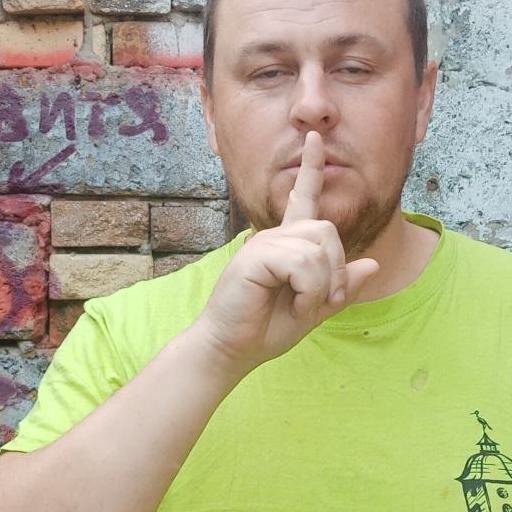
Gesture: mute